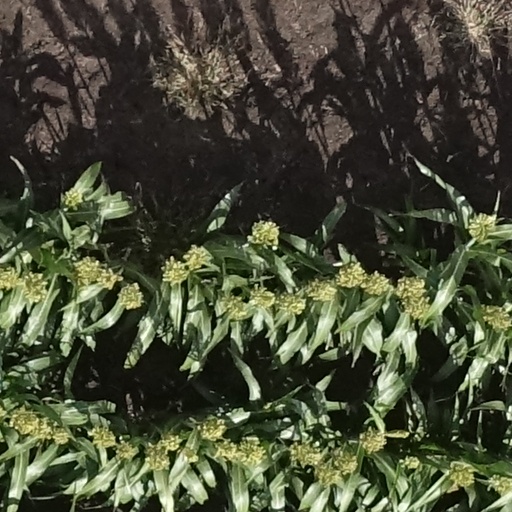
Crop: sorghum